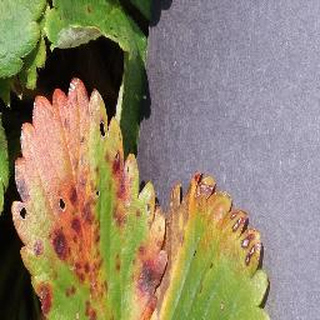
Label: strawberry_leaf_scorch